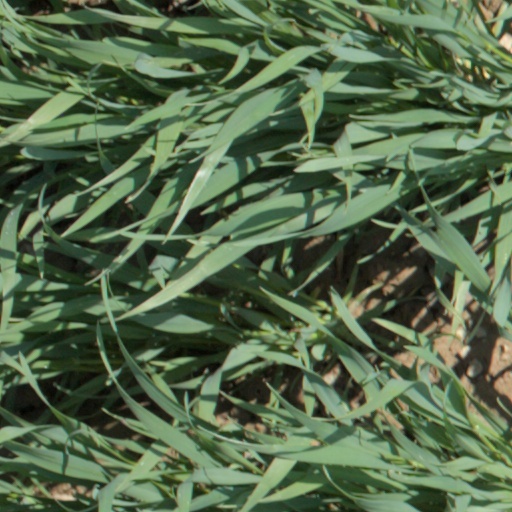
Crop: wheat